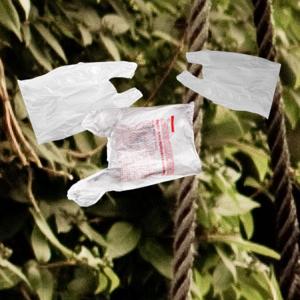
Label: plasticbags